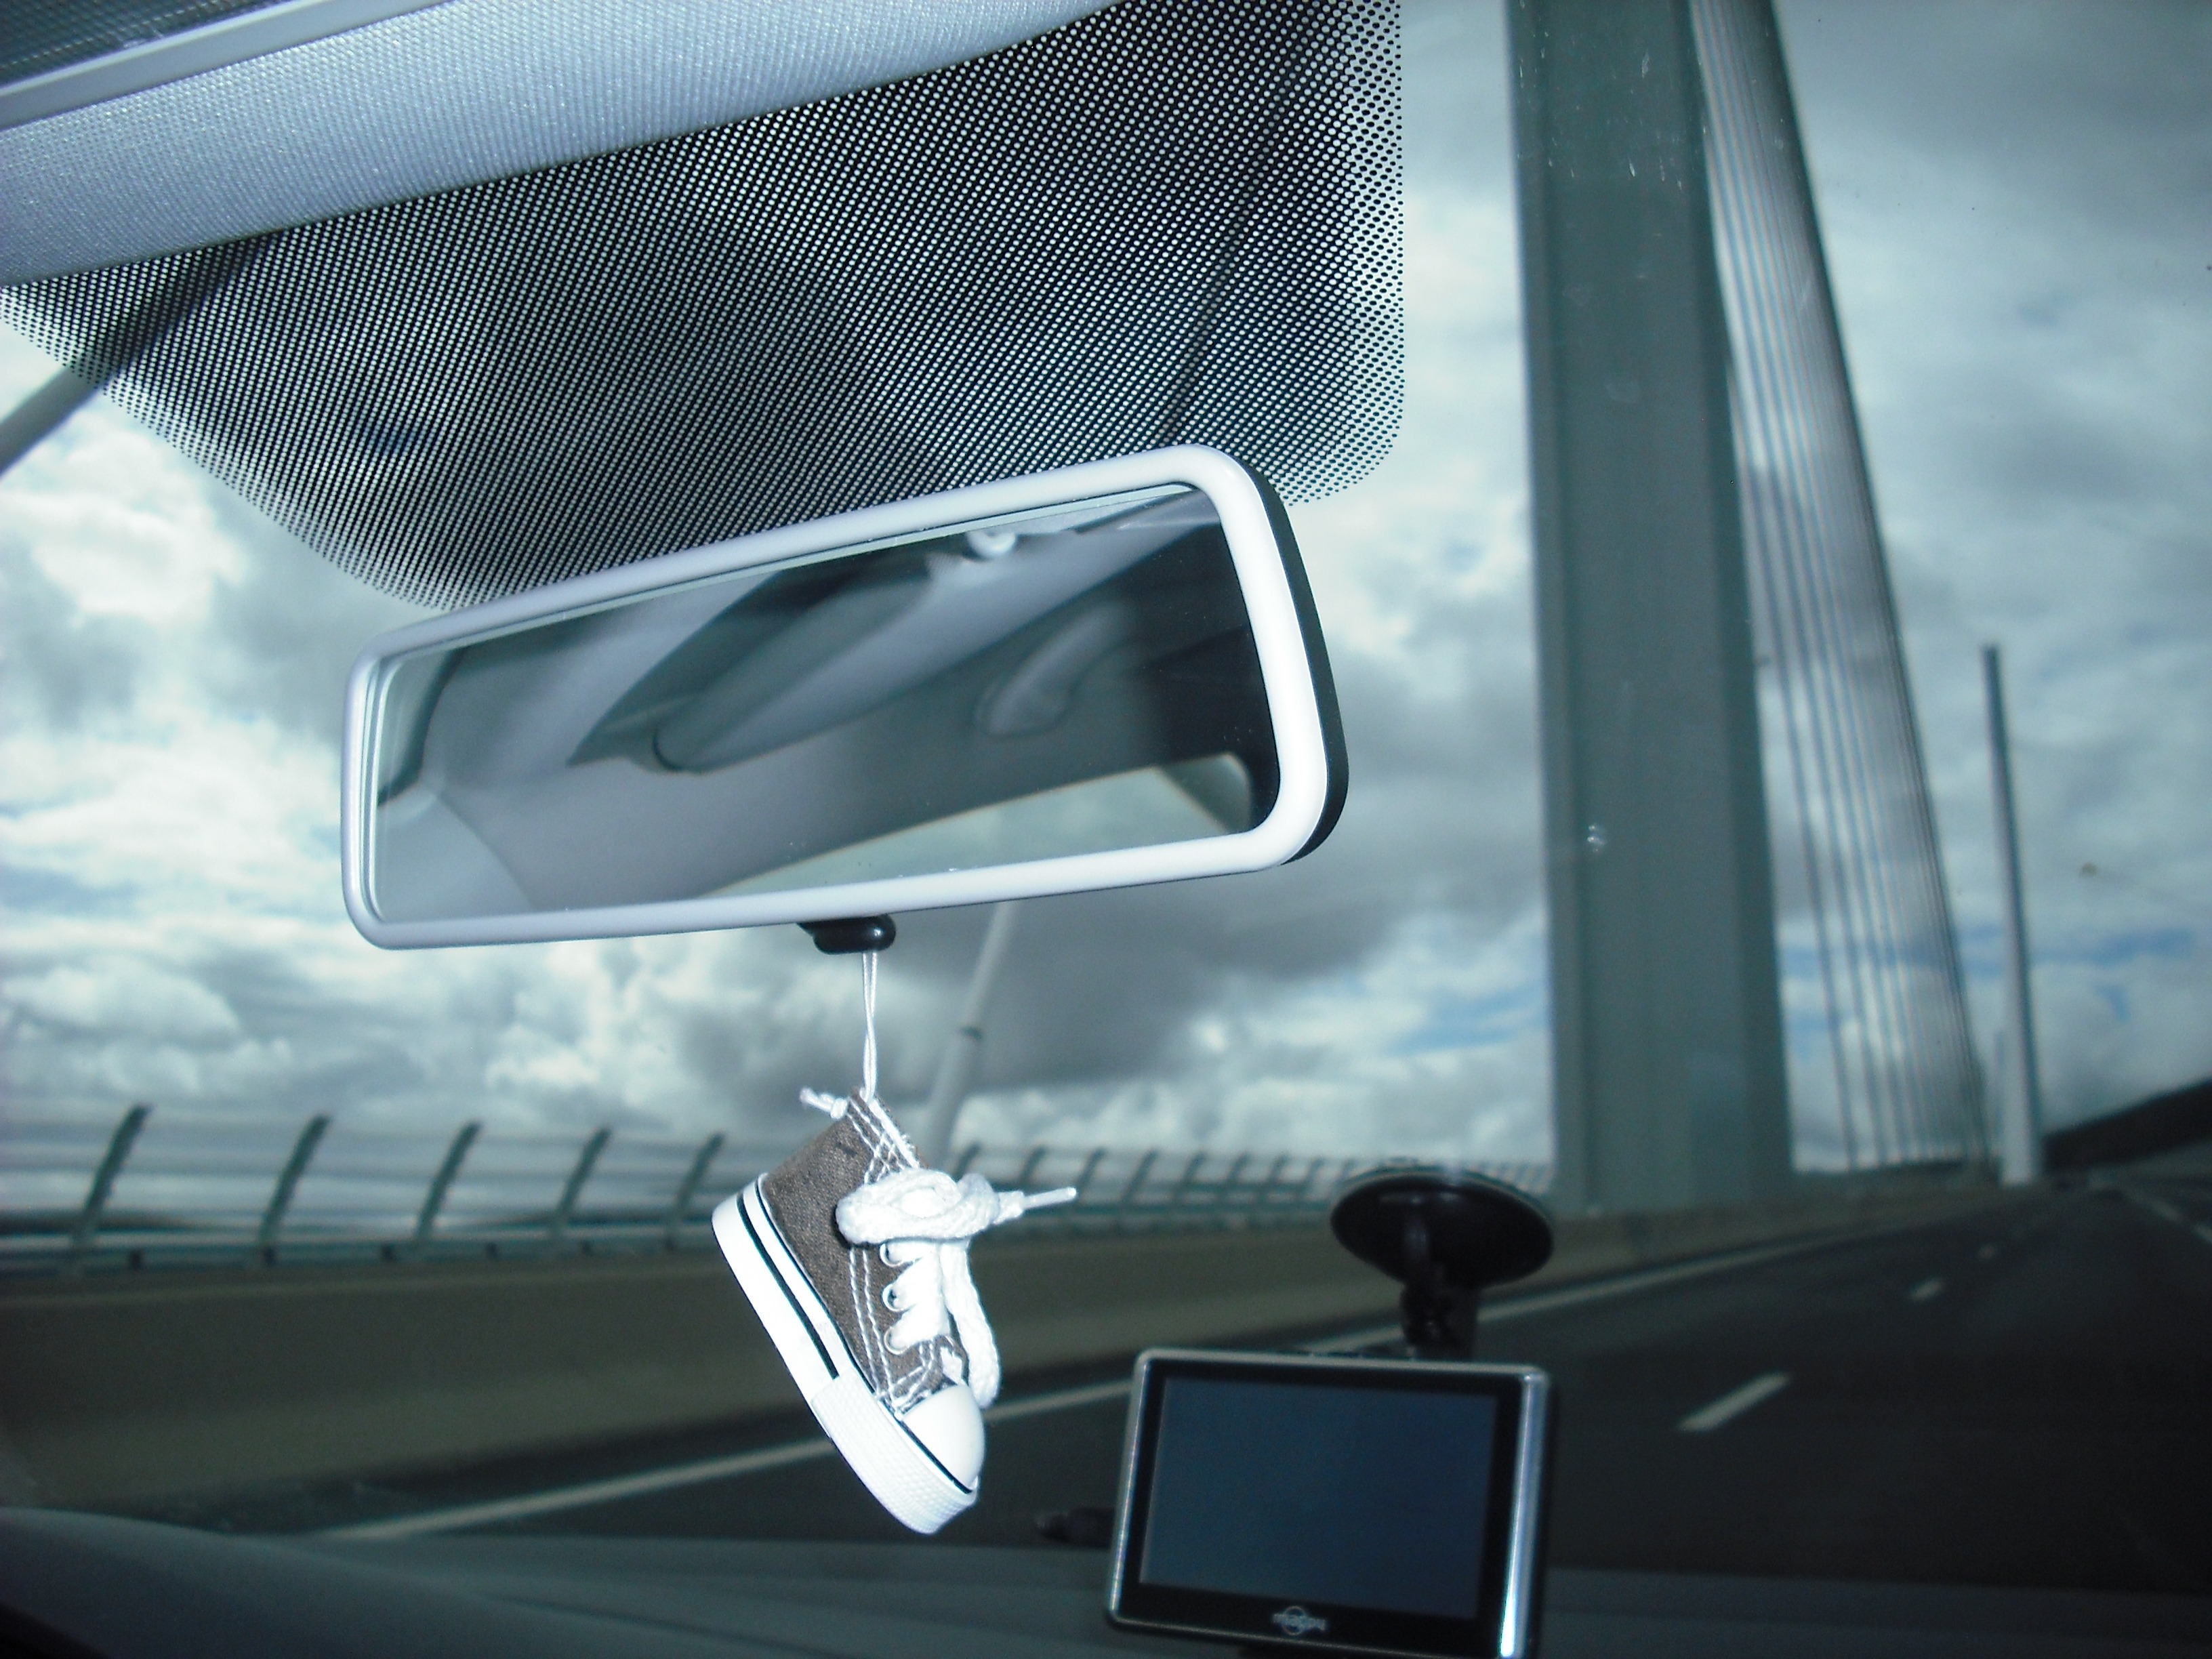
light, car, wheel, window, glass, driving, vehicle, windshield, lighting, bumper, rear view mirror, auto part, automobile make, automotive exterior, luxury vehicle, automotive mirror, pont millau